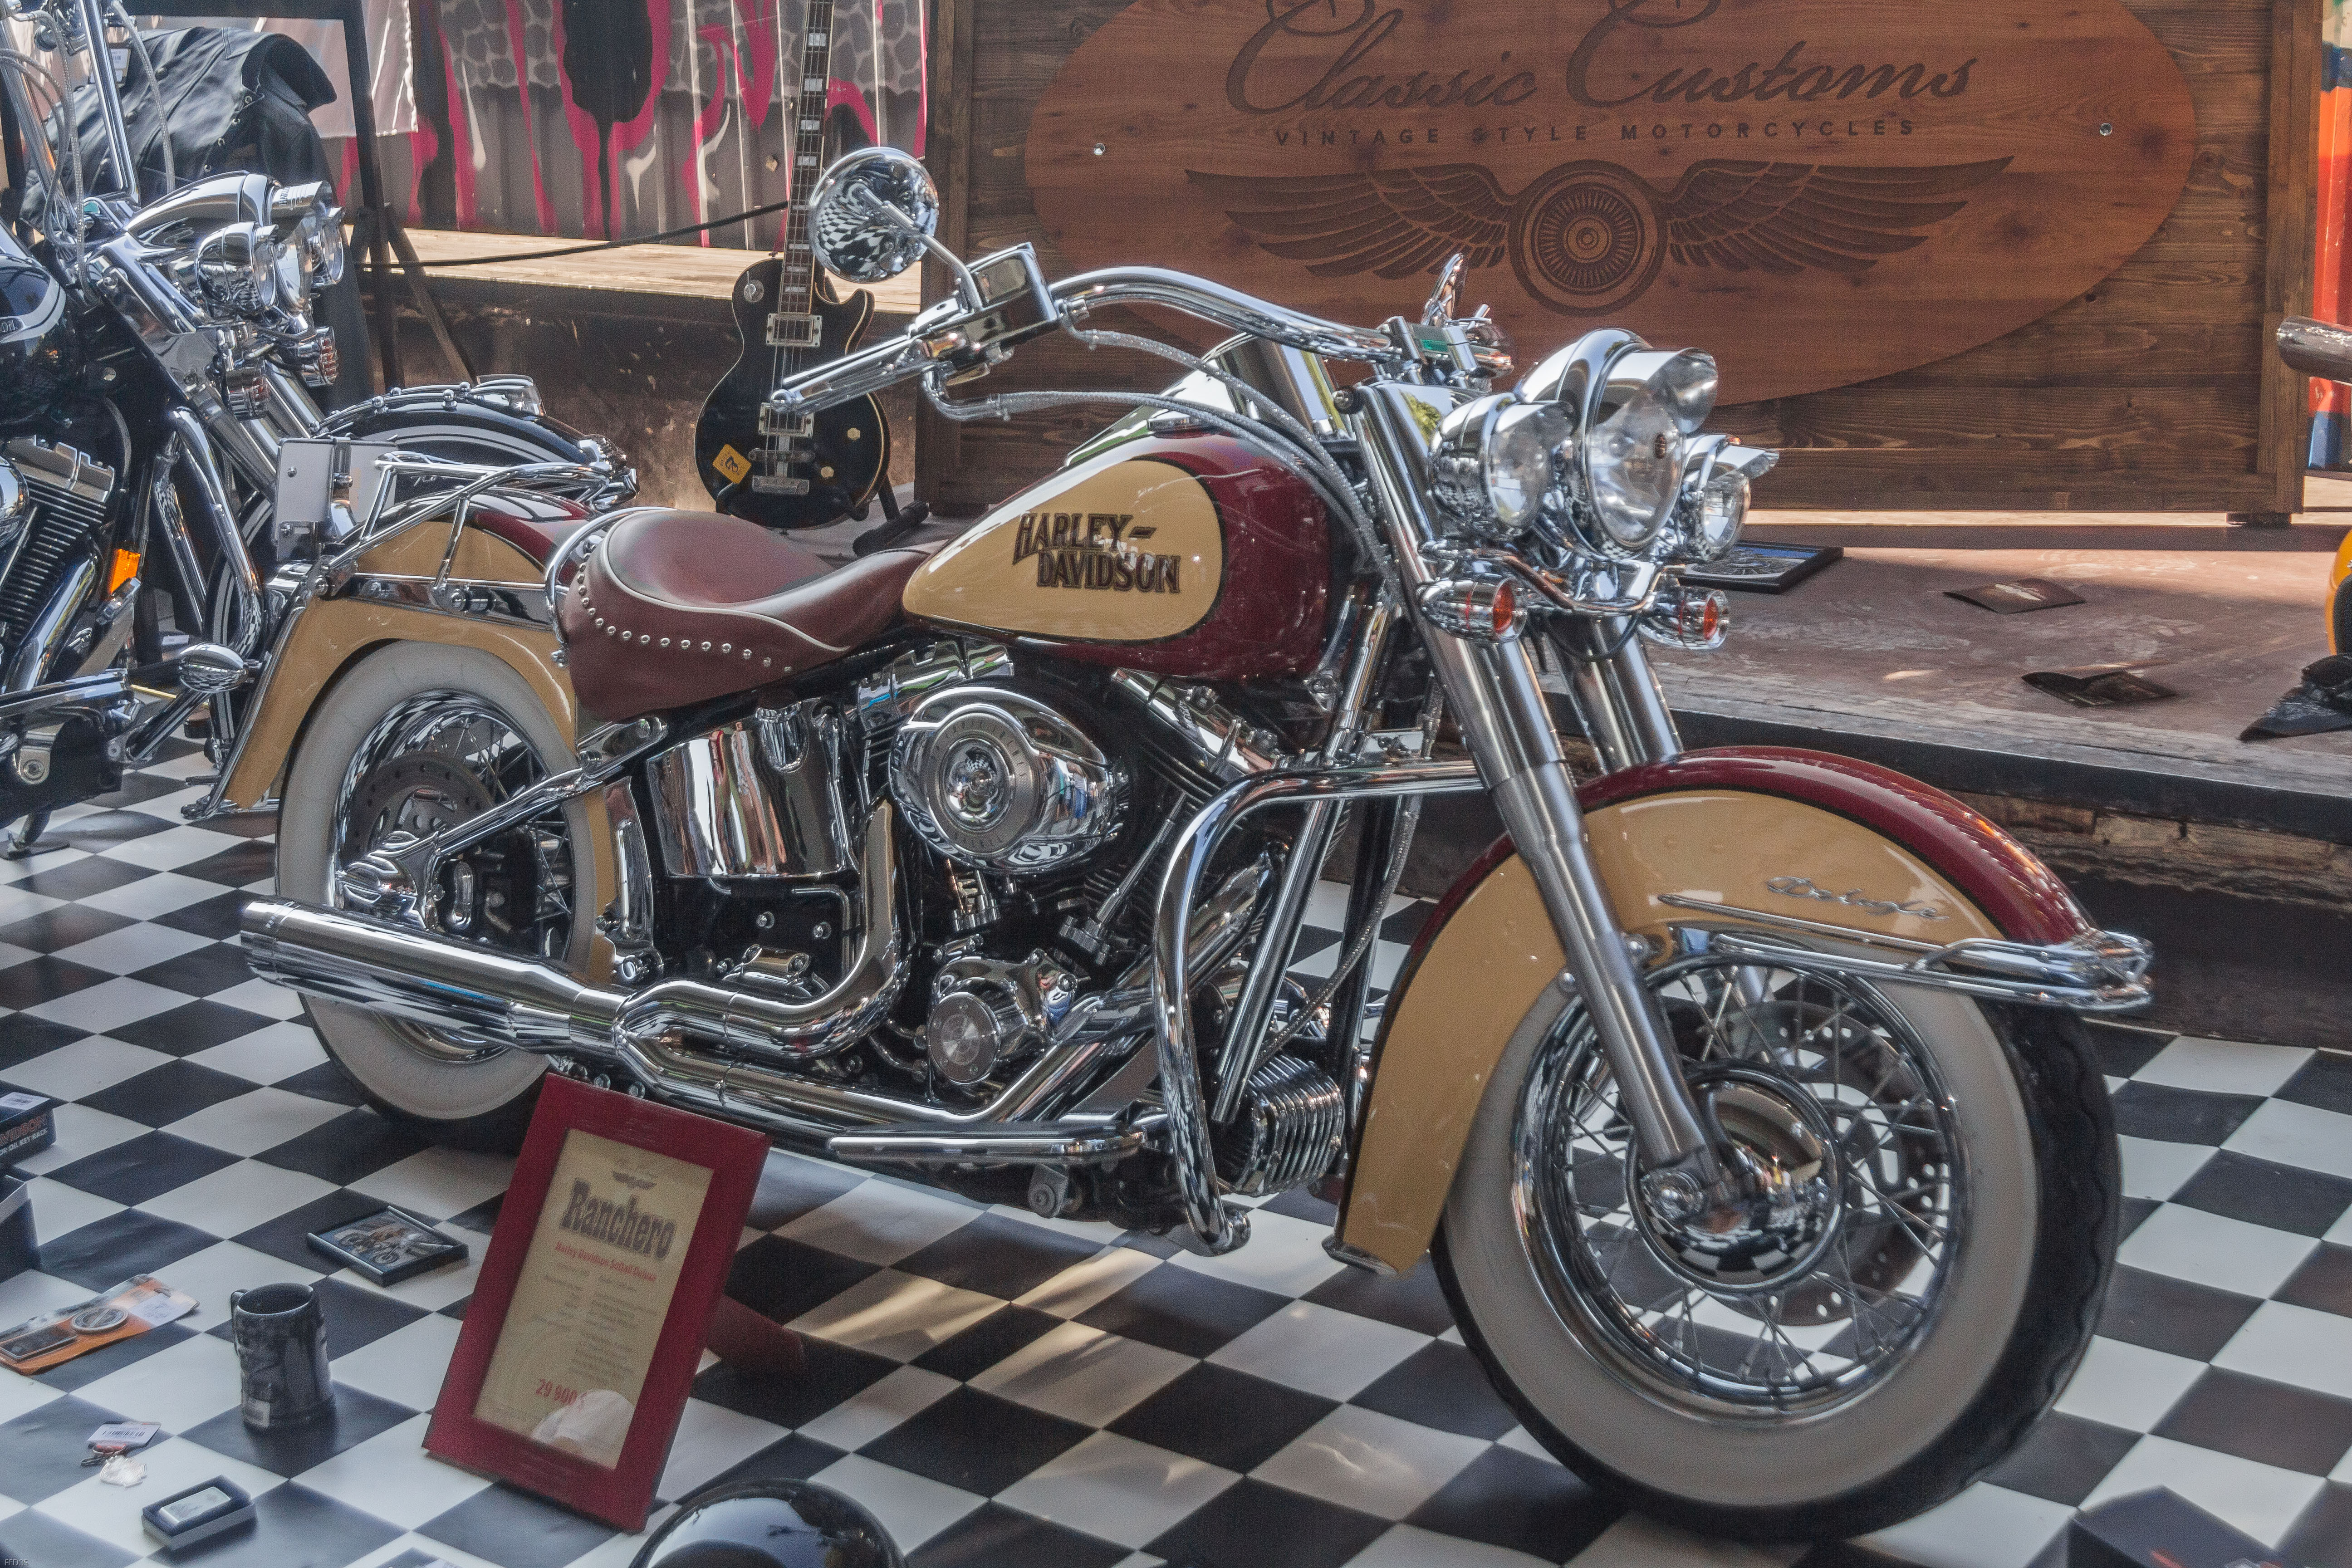
motorcycle, land vehicle, vehicle, motor vehicle, cruiser, automotive tire, rim, chopper, spoke, tire, headlamp, classic, car, automotive design, mode of transport, wheel, transport, automotive lighting, fuel tank, motorcycle accessories, auto part, automotive wheel system, engine, parking, fender, automotive exterior, automotive engine part, motorcycling, metal